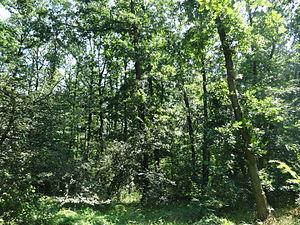
La forêt de Lipovica est une forêt de Serbie. Sa partie nord se trouve dans la municipalité de Voždovac et sa partie sud se trouve dans la municipalité de Barajevo, dans le district de Belgrade.
Barajevo est une localité et une municipalité de Serbie situées sur le territoire de la Ville de Belgrade. Barajevo constitue l'une des 7 municipalités périurbaines du district. Selon les données du recensement de 2011, la localité compte 9 158 habitants et la municipalité dont elle est le centre 27 110.
Guncati est une localité de Serbie située dans la municipalité de Barajevo et sur le territoire de la Ville de Belgrade. Selon les données du recensement de 2011, elle compte 2 752 habitants.